Nord Stream pipelines sabotage

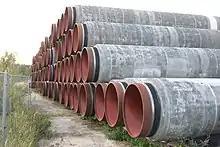
Stack of pipes that make up the Nord Stream 2 pipeline, made from steel with a concrete casing

Hours after the German office of Nord Stream had reported pressure loss in Nord Stream 1, two gas leaks were discovered on that pipeline by Swedish authorities. Both parallel lines of Nord Stream 1 were ruptured and the sites of its two leaks were about from each other, with one in the Swedish economic zone and the other in the Danish economic zone. On 28 September, the Swedish Coast Guard clarified that the initially reported leak in the Swedish economic zone actually was two leaks located near each other, bringing the total number of leaks on the Nord Stream pipes to four (two in the Swedish economic zone, two in the Danish).